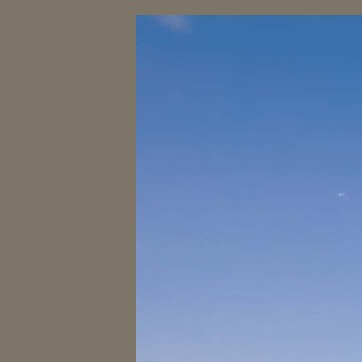
Material: sky